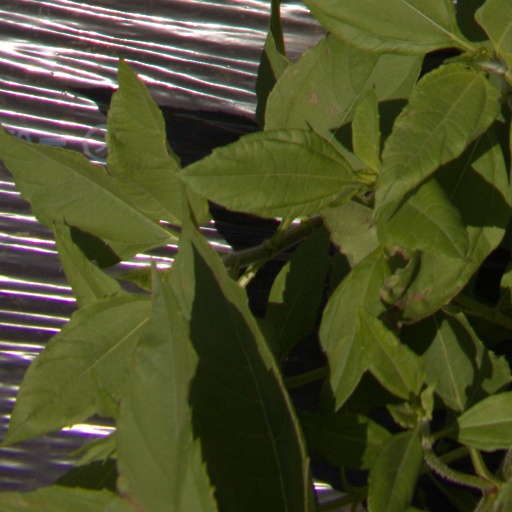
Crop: Jerusalem artichoke